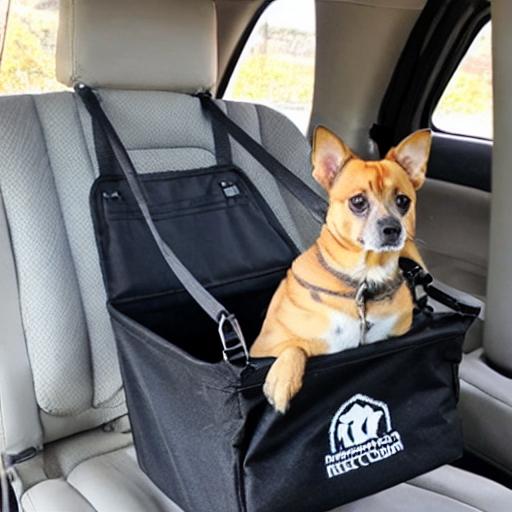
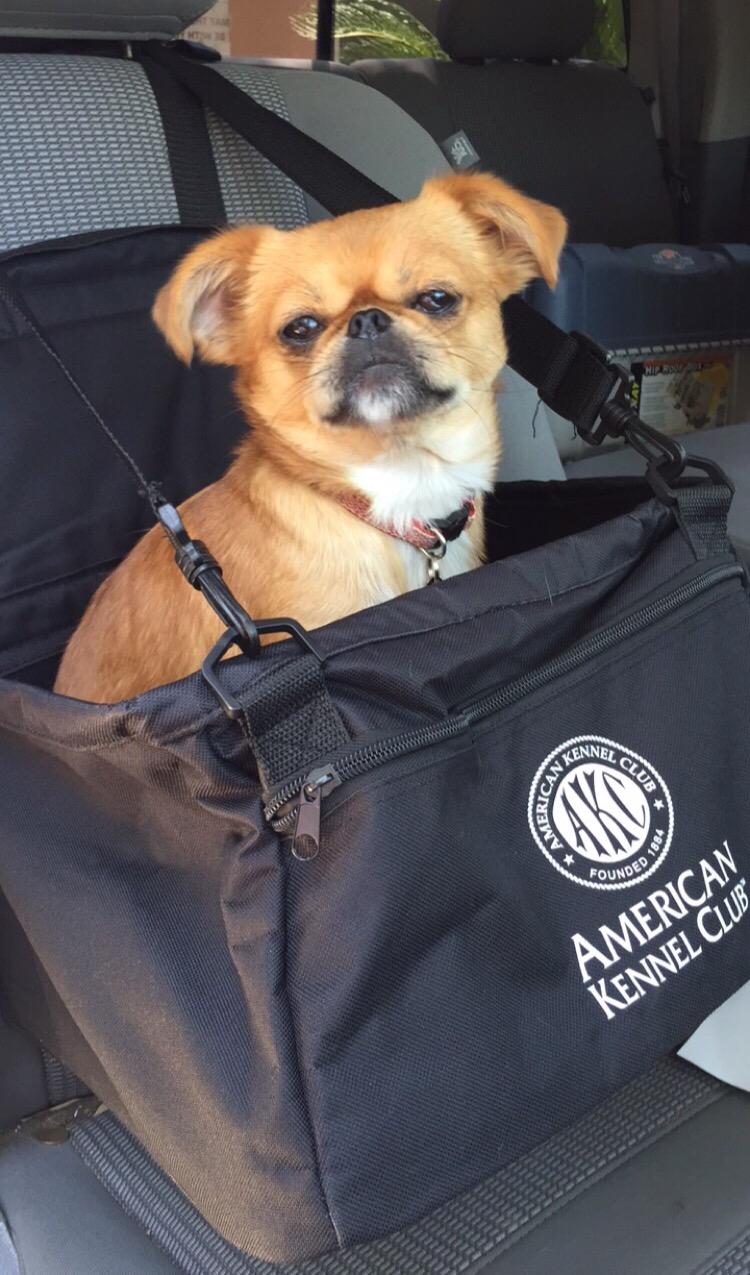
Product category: items_kennel
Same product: no